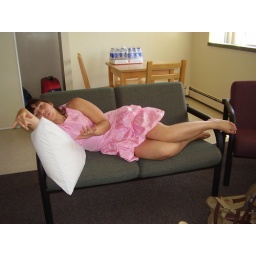
Olympus digital cameraSonia in the pink dress